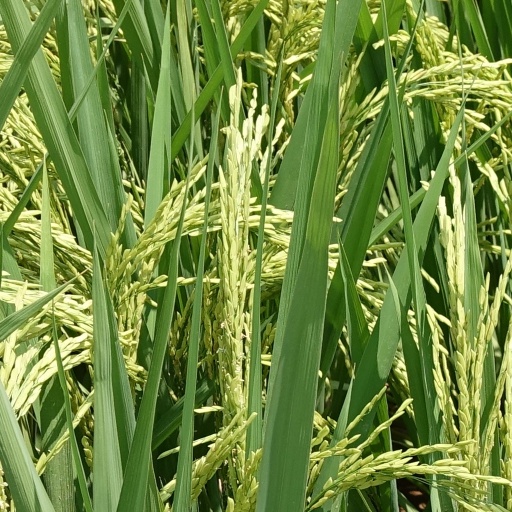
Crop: rice